Gemma O'Doherty

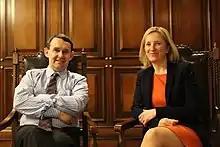
Justin Barrett being interviewed by Gemma O'Doherty in 2019.

After the "Irish Independent", O'Doherty worked freelance, publicly criticising "the cosy cartel that exists between the press, power and the police in this country". In 2016, she produced a documentary, "Mary Boyle: The Untold Story", about the disappearance of a child in 1977, which was published on YouTube. The disappearance of Mary Boyle is the longest running missing child case in Ireland, and the documentary implies political interference in the investigation. It led to O'Doherty being sued for defamation by Fianna Fáil politician Sean McEniff for damages of €75,000. In 2019, after McEniff's death, a judge granted his estate leave to continue the case.